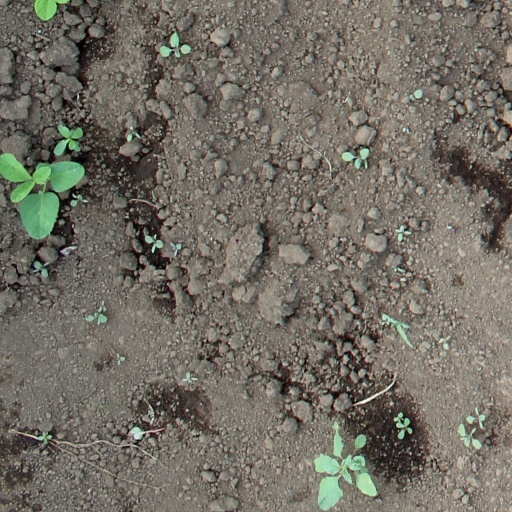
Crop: soybean